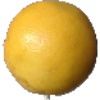
Label: Grapefruit White 1